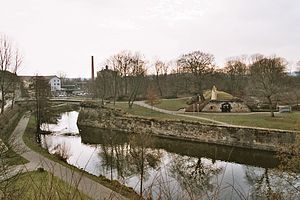
Kontregarde
Kontregarde Vauban i Saarlouis
En kontregarde er en triangulær fæstningsvold, der er placeret udenfor en fæstnings bastioner eller raveliner, ofte som en ø i en voldgrav. Afstanden og højden er typisk sådan anbragt at man fra fæstningens bastioner kan skyde over den imod angribere. Normalt er den lav imod fæstningen og skråner op udadtil, således at den er svær at forcere udefra og ikke giver ly for angribere og hvis den må forlades af forsvaret, kan den let beskydes fra fæstningen.